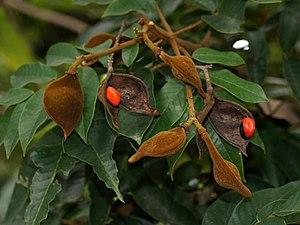
Ormosia est un genre de plantes dicotylédones de la famille des Fabaceae, sous-famille des Faboideae, originaire d'Amérique, d'Asie et d'Australie, qui compte environ 120 espèces acceptées.